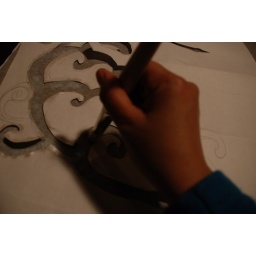
I used a pearly white fabric paint over a gray knit from a recycled shirt.